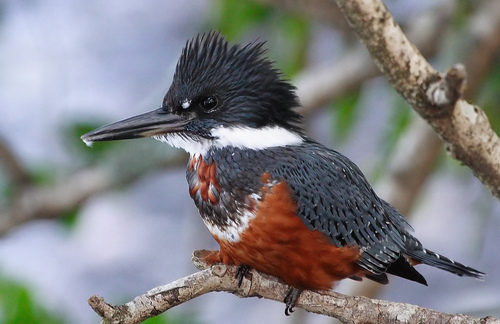
a bird with a long beak, white ruff, and rusty orange colored belly.
the bird has a white collar with a long black bill and a black head.
a medium sized bird with a large head and a very large and long bill
this bird has a brown body, black wings, and a white throat.
the bird has a long beak and an orange belly.
this particular bird has an orange belly and a long black billprimarily black bird with a long black bill, white throat, and rusty red abdomen and sides.
this bird is black with red and has a long, pointy beak.
a small bird with black, white, and brown feathers with a long beak.
a small bird with a large head and puffy crown on its head.
Species: Ringed Kingfisher